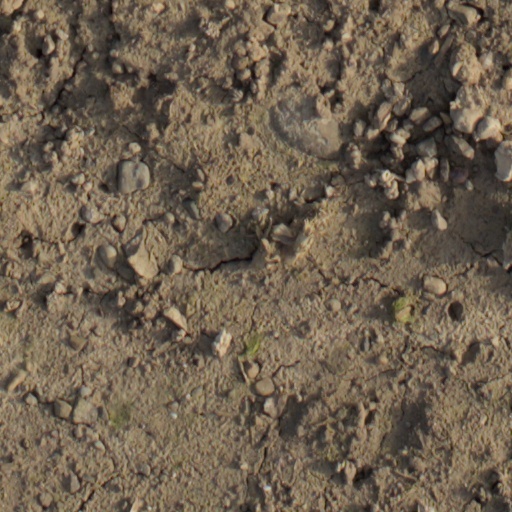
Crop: wheat